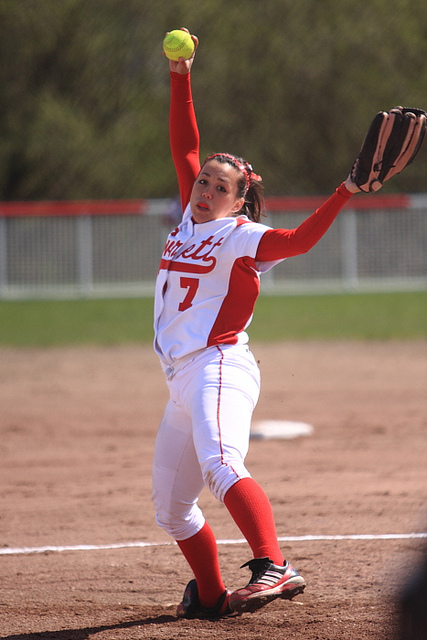
người phụ nữ mặc áo bóng chày đang cầm bóng đứng trên sân